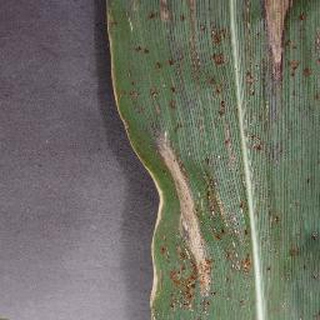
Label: corn_northern_leaf_blight